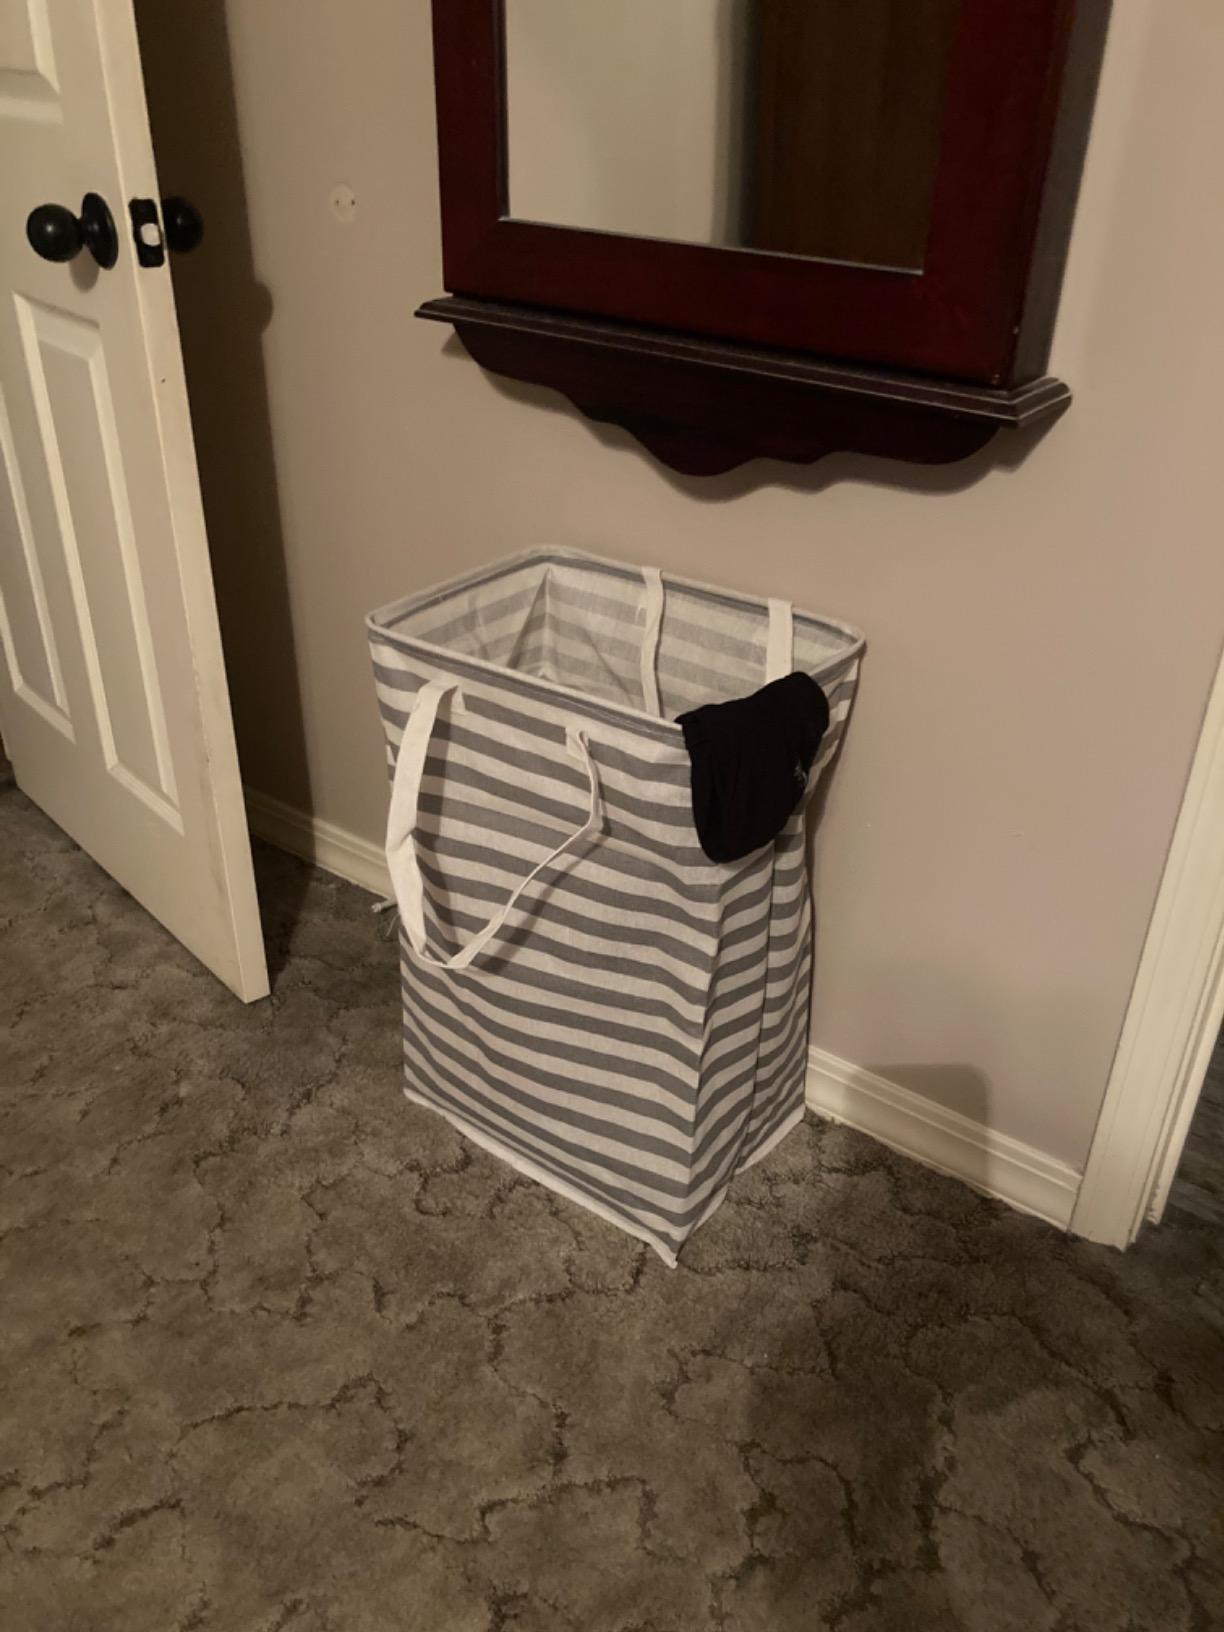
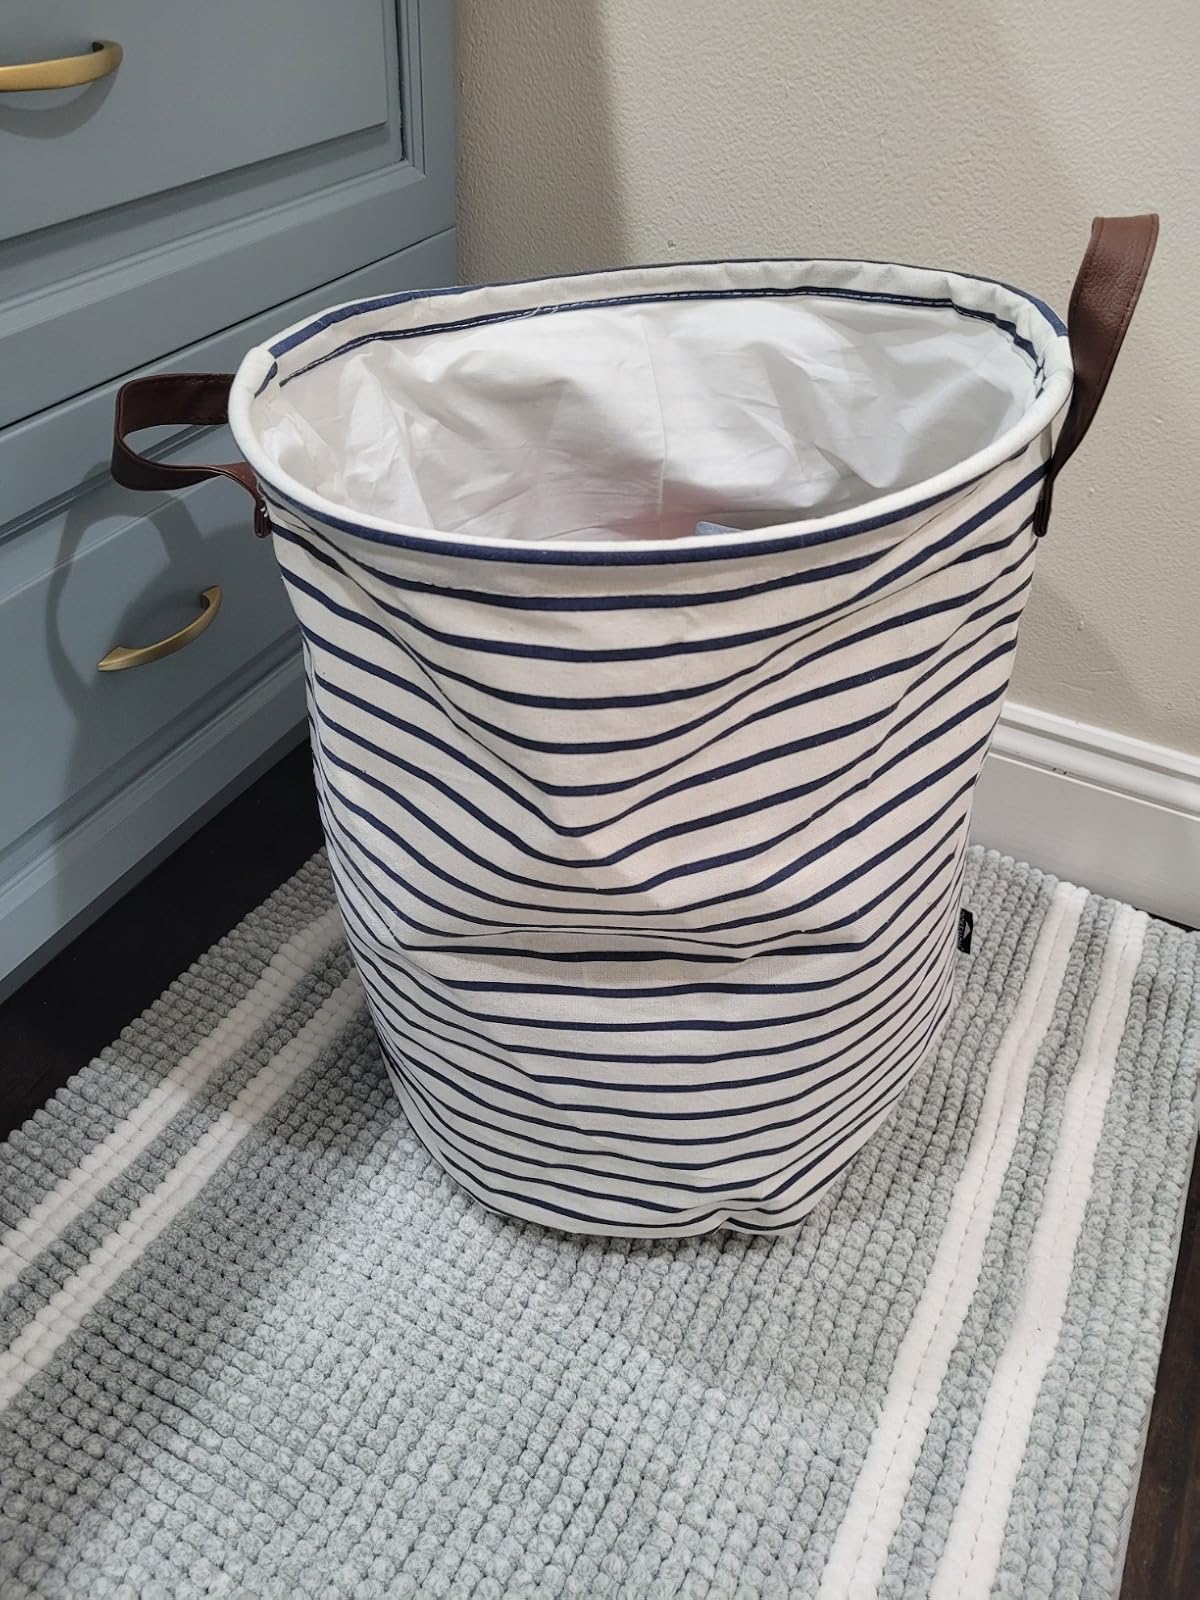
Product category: items_hamper
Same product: no